Answer in natural language. Consider the 3D positions of the objects in the scene and not just the 2D positions in the image. Is the centerpoint of  Doorway (marked B) at a higher height than room with bed covered in bedsheet (marked C)? Choose between the following options: yes or no
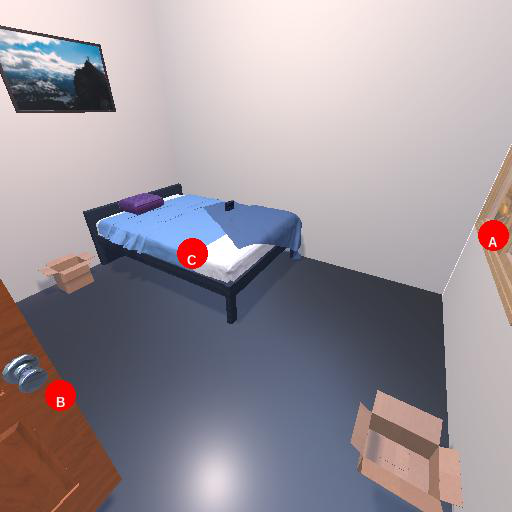
<answer>yes</answer>